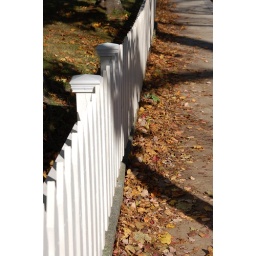
Somehow fall and a white picket fence just go together in New England